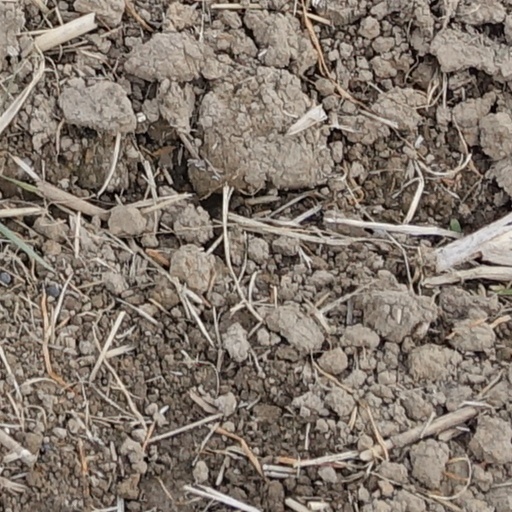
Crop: wheat